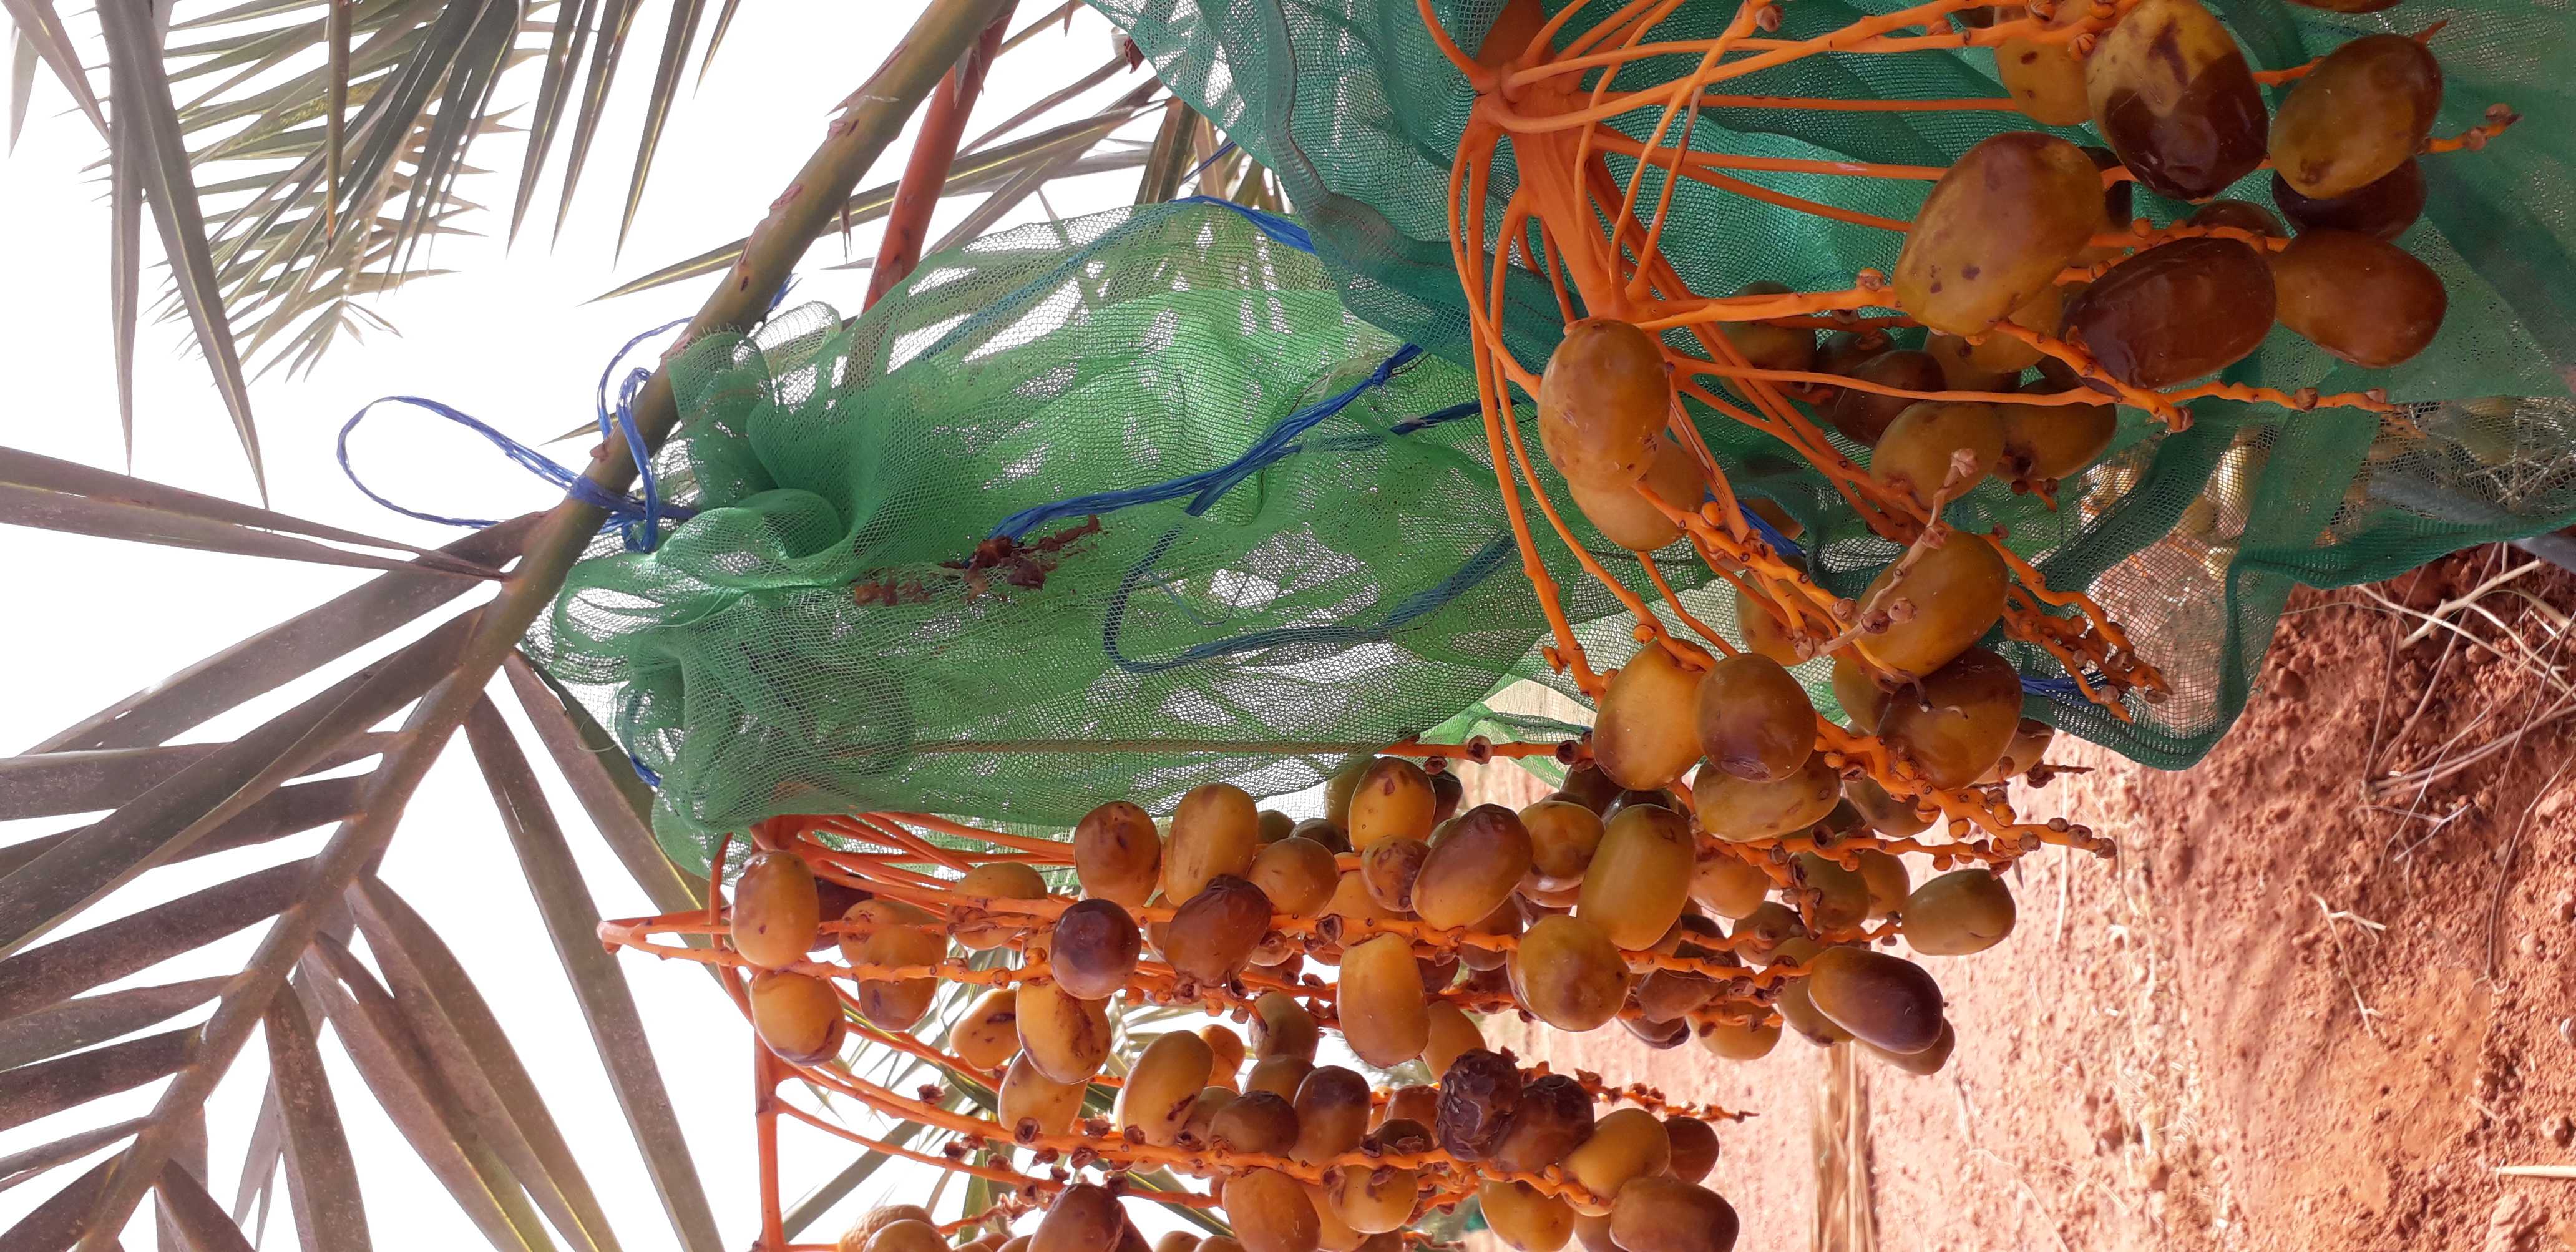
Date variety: Boufagous